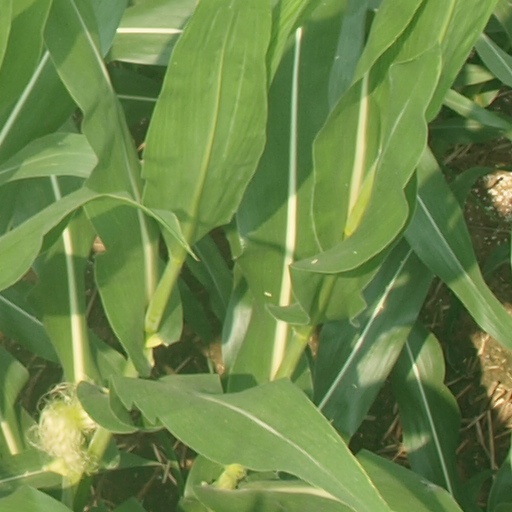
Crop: maize; corn